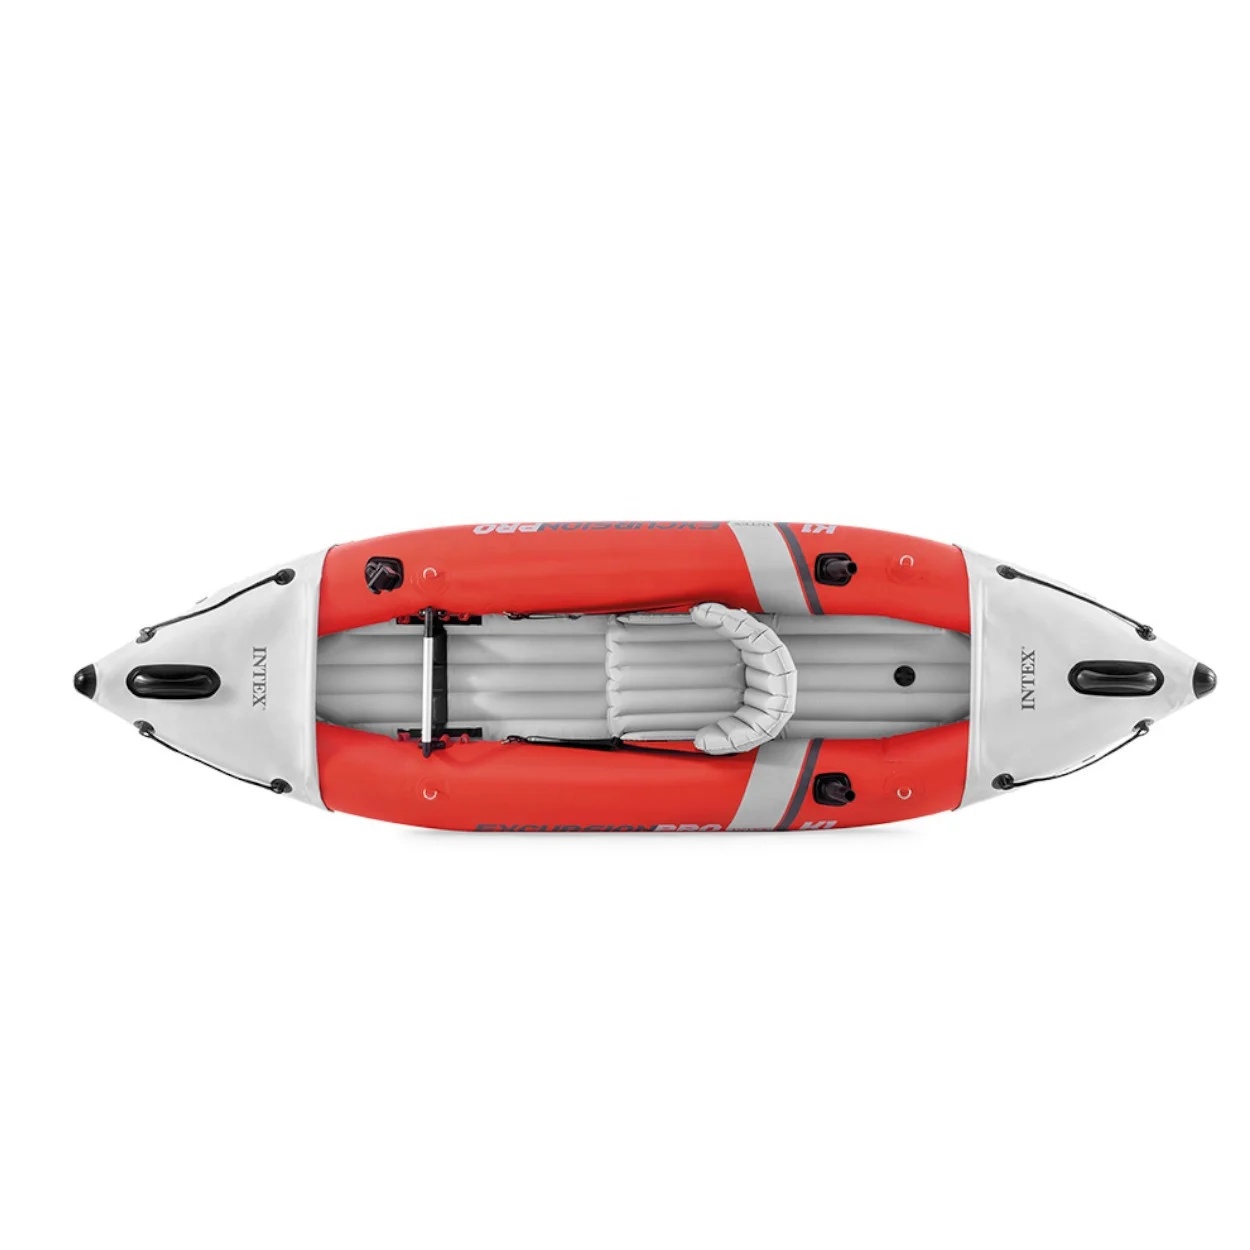
Intex 68303 Outdoor Water Sports Inflatable Single Excursion Pro K1 Kayak
#detail_decorate_root .magic-0{vertical-align:top}#detail_decorate_root .magic-1{vertical-align:top;display:block;padding-right:4px;box-sizing:border-box;padding-left:4px}#detail_decorate_root .magic-2{vertical-align:top;padding-bottom:4px;box-sizing:border-box;padding-top:4px}#detail_decorate_root .magic-3{padding:0;margin:0;white-space:pre-wrap;font-size:14px}#detail_decorate_root .magic-4{text-align:center}#detail_decorate_root .magic-5{font-size:28px}#detail_decorate_root .magic-7{border-bottom-style:solid;border-bottom-color:#53647a;font-family:Roboto;font-size:24px;color:#53647a;border-bottom-width:2px;padding-top:8px;padding-bottom:4px}#detail_decorate_root .magic-8{width:750px;border-collapse:collapse}#detail_decorate_root .magic-9{min-height:28px;padding:5px 10px;width:126px;min-height:28px;box-sizing:content-box}#detail_decorate_root .magic-10{min-height:28px;padding:5px 10px;width:579px;min-height:28px;box-sizing:content-box}#detail_decorate_root .magic-11{display:none}#detail_decorate_root .magic-12{min-height:28px;padding:5px 10px;width:179px;min-height:28px;box-sizing:content-box}#detail_decorate_root .magic-13{min-height:28px;padding:5px 10px;width:180px;min-height:28px;box-sizing:content-box}#detail_decorate_root .magic-14{min-height:28px;padding:5px 10px;overflow:hidden;width:126px;min-height:28px;box-sizing:content-box}#detail_decorate_root .magic-15{min-height:28px;padding:5px 10px;overflow:hidden;width:580px;min-height:28px;box-sizing:content-box}#detail_decorate_root .magic-16{min-height:28px;padding:5px 10px;overflow:hidden;width:165px;min-height:28px;box-sizing:content-box}#detail_decorate_root .magic-17{min-height:28px;padding:5px 10px;overflow:hidden;width:5px;min-height:28px;box-sizing:content-box}#detail_decorate_root .magic-18{min-height:28px;padding:5px 10px;overflow:hidden;width:125px;min-height:28px;box-sizing:content-box}#detail_decorate_root .magic-19{color:#333;font-family:Roboto,Helvetica,Arial,sans-serif,宋体;font-size:14px;font-style:normal;font-variant-ligatures:normal;font-variant-caps:normal;letter-spacing:normal;orphans:2;text-align:left;text-indent:0;text-transform:none;white-space:normal;widows:2;word-spacing:0;-webkit-text-stroke-width:0;background-color:#dae2ed;text-decoration-style:initial;text-decoration-color:initial;float:none;display:inline !important}#detail_decorate_root .magic-20{margin-bottom:10px;overflow:hidden}#detail_decorate_root .magic-21{width:750px}#detail_decorate_root .magic-22{overflow:hidden;width:750px;height:750px;margin-top:0;margin-bottom:0;margin-left:0;margin-right:0}#detail_decorate_root .magic-23{margin-top:0;margin-left:0;width:750px;height:750px}#detail_decorate_root .magic-24{overflow:hidden;width:750px;height:602.7851458885941px;margin-top:0;margin-bottom:0;margin-left:0;margin-right:0}#detail_decorate_root .magic-25{margin-top:0;margin-left:0;width:749.9999999999999px;height:602.7851458885941px}#detail_decorate_root .magic-26{overflow:hidden;width:750px;height:521.484375px;margin-top:0;margin-bottom:0;margin-left:0;margin-right:0}#detail_decorate_root .magic-27{margin-top:0;margin-left:0;width:750px;height:521.484375px}#detail_decorate_root .magic-28{overflow:hidden;width:750px;height:520.0803212851406px;margin-top:0;margin-bottom:0;margin-left:0;margin-right:0}#detail_decorate_root .magic-29{margin-top:0;margin-left:0;width:750.0000000000001px;height:520.0803212851406px}#detail_decorate_root .magic-30{overflow:hidden;width:750px;height:561.2009237875288px;margin-top:0;margin-bottom:0;margin-left:0;margin-right:0}#detail_decorate_root .magic-31{margin-top:0;margin-left:0;width:750px;height:561.2009237875288px}#detail_decorate_root .magic-32{overflow:hidden;width:750px;height:562.7198124267292px;margin-top:0;margin-bottom:0;margin-left:0;margin-right:0}#detail_decorate_root .magic-33{margin-top:0;margin-left:0;width:750px;height:562.7198124267292px}#detail_decorate_root .magic-34{overflow:hidden;width:750px;height:520.8984375px;margin-top:0;margin-bottom:0;margin-left:0;margin-right:0}#detail_decorate_root .magic-35{margin-top:0;margin-left:0;width:750px;height:520.8984375px}#detail_decorate_root .magic-36{font-family:inherit;font-size:inherit;font-style:inherit;font-variant-ligatures:inherit;font-variant-caps:inherit}#detail_decorate_root .magic-37{font-size:24px}#detail_decorate_root .magic-38{overflow:hidden;width:750px;height:696.9486823855756px;margin-top:0;margin-bottom:0;margin-left:0;margin-right:0}#detail_decorate_root .magic-39{margin-top:0;margin-left:0;width:750px;height:696.9486823855756px}#detail_decorate_root .magic-40{overflow:hidden;width:750px;height:1875px;margin-top:0;margin-bottom:0;margin-left:0;margin-right:0}#detail_decorate_root .magic-41{margin-top:0;margin-left:0;width:750px;height:1875px}#detail_decorate_root .magic-42{overflow:hidden;width:750px;height:562.5px;margin-top:0;margin-bottom:0;margin-left:0;margin-right:0}#detail_decorate_root .magic-43{margin-top:0;margin-left:0;width:750px;height:562.5px}#detail_decorate_root .magic-44{border-bottom-style:solid;border-bottom-color:#53647a;font-family:Roboto;font-size:24px;color:#53647a;font-style:normal;border-bottom-width:2px;padding-top:8px;padding-bottom:4px}#detail_decorate_root .magic-45{overflow:hidden;width:750px;height:600px;margin-top:0;margin-bottom:0;margin-left:0;margin-right:0}#detail_decorate_root .magic-46{margin-top:0;margin-left:0;width:750px;height:600px}#detail_decorate_root .magic-47{overflow:hidden;width:750px;height:900px;margin-top:0;margin-bottom:0;margin-left:0;margin-right:0}#detail_decorate_root .magic-48{margin-top:0;margin-left:0;width:750px;height:900px}#detail_decorate_root .magic-49{overflow:hidden;width:750px;height:452.25px;margin-top:0;margin-bottom:0;margin-left:0;margin-right:0}#detail_decorate_root .magic-50{margin-top:0;margin-left:0;width:750px;height:452.25px}#detail_decorate_root .magic-51{overflow:hidden;width:750px;height:459.75px;margin-top:0;margin-bottom:0;margin-left:0;margin-right:0}#detail_decorate_root .magic-52{margin-top:0;margin-left:0;width:750px;height:459.75px}#detail_decorate_root .magic-53{font-size:18px}#detail_decorate_root .magic-54{padding:0;margin:0;color:#333;font-size:14px;white-space:pre-wrap}#detail_decorate_root .magic-55{padding:0;font-size:16px;line-height:20px;font-weight:bold;color:#333;margin:0}#detail_decorate_root .magic-56{margin:0;padding:0} Intex 68303 Outdoor Water Sports Inflatable Boats Fishing Canoe Product Description ITEM Intex 68303 Outdoor Water Sports Inflatable Single Excursion Pro K1 Kayak SIZE 305cmX94cmX46cm / 120"X36"X18" MATERIAL 0.75mm / 30ga CAPACITY 1 person PCS/CTN 1 ea WG/CTN 17.01kg / 37.4lb SHELF BOX SIZE 60*33.7*52.5cm AGE Adults LOAD-BEARING 220lb / 100kg CONTENT 86'' ALUMIUM PADDLE and 68605 HIGH-OUTPUT PUMP COLOR Red or customized STANDARD ISO 6185-1 NMMA-ABYC PACKAGE Color box + master carton SPECIAL FEATURES Inflated. Proper space. Materials 100% Phthlate free. * Super-Tough laminate material with polyester core for high strength and durability, ensuring high impact and abrasion resistance, while retaining light weight and portability * High pressure inflation provides extra rigidity and stability, with high pressure spring loaded valves for easy inflation and fast deflation * Two Specially designed removable skegs for optimal maneuverability through deep and shallow waters * Two floor mounted footrests * Two integrated recessed fishing rod holders * Removable and adjustable mounting bracket for additional accessories, such as GPS systems, fish finders, swivel fishing rod holders, etc. * Grab handles on both ends * Two adjustable bucket seats * Inflatable booster pad for elevated seating * Storage space in bow and stern with stainless steel D-rings for tying down dry bags and gear * Includes a carry bag and repair patch * 3-ply super tough construction employs a high molecular PVC that is unaffected by gasoline, oil and salt water. It is highly resistant to damage from abrasion, impact and sunlight. It also permits more air pressure for rigidity. * Includes 86in Aluminum Oars and High-output pump * Weight capacity 400 lbs * 2 Person capacity * Build with durable 30ga vinyl * Approximate dimensions 151in x 13in x 18in Intex Excursion™ Pro Kayak have packaged with a pair of aluminum oars and an air pump and is made with features like adjustable seats, not only that, it's also made with fishing rod holders on each side for hands-free fishing. There's also a waterproof bag you can latch into the front for anything you need to carry out with you. It's easy to stow away on a car or in the back of a truck, handles on the front and back give you an easy way to carry it over land or onto a beach. High Quality After-sales Service : 24 hours online service. If you have any problems about products, you can contact us immediately. WARM REMINDING Receive Reminding : Please be careful when opening the package, select suitable tools to avoid damaging products. Use Warming : Avoid area with sharp objects and debris before setup. MOQ 1pc LEAD TIME 7 days for sample or small order, 20 days for bulk order. PAYMENT METHOD T.T / D.P / L.C / PAYPAL / WESTERN UNION OEM/ODM SERVICES Accept (SPECIAL PRICE FOR BIG ORDER) Detailed Images Customized is welcome Others We will choose the most suitable transportation solution for you.
Brand: KUYKTHTR
Category: Sporting Goods > Outdoor Recreation > Boating & Water Sports > Boating & Rafting > Kayaks > Inflatable Kayaks